Stretch fabric

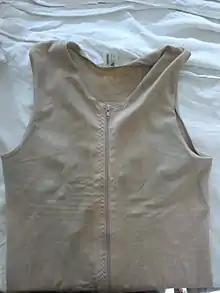
A lycra jacket

Stretch fabric is a synthetic fabric that stretches. Stretch fabrics are either 2-way stretch or 4-way stretch.